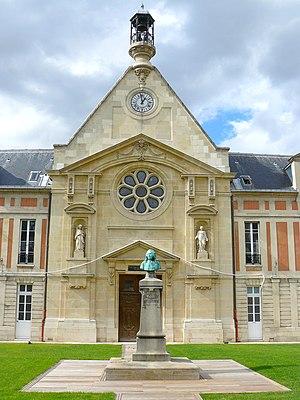
Chapelle de l'ancien hôpital Laennec à Paris (VIIe arrd.) - Fermé depuis 2000, il va faire l'objet d'un grand programme urbanistique Paris 7 - Chapelle classée, buste de Turgot.
L’hôpital Laennec est un ancien hôpital parisien du 7ᵉ arrondissement, situé 40 rue de Sèvres, dont les services ont été déplacés à l’hôpital européen Georges-Pompidou en 2000. Il devait son nom à René Laennec, médecin français initiateur du diagnostic médical par auscultation grâce à l'invention du stéthoscope.
Cet article recense les monuments historiques du 7ᵉ arrondissement de Paris, en France.
La Maman et la Putain est un film français de Jean Eustache sorti en 1973.